Ferdinand Hérold

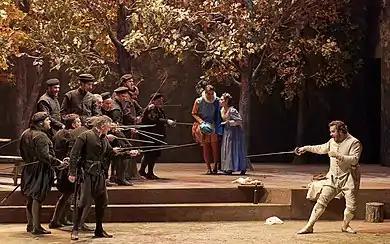
"Le Pré aux clercs": 2015 production, Opéra-Comique, Paris

Betzwieser writes that the composer's last three years were dominated by the writing of "his two masterpieces": "Zampa" (1831) and "Le Pré aux clercs" (1832). The first had a romantic libretto by Mélesville that appealed to the public and brought out the best in Hérold. The work had a tentative start because of a financial crisis at Opéra-Comique and the defection of the company's leading tenor, but it quickly became one of the most popular opéras comiques of the 19th century, in France and elsewhere, being staged in the US and Britain in 1833.